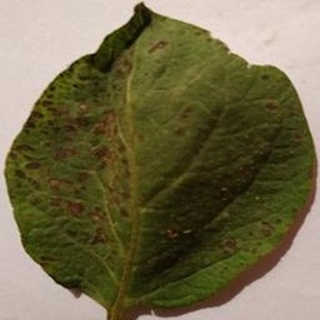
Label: potato_early_blight